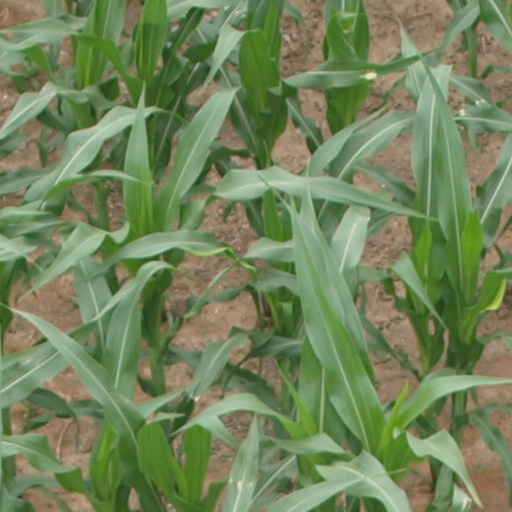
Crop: maize; corn